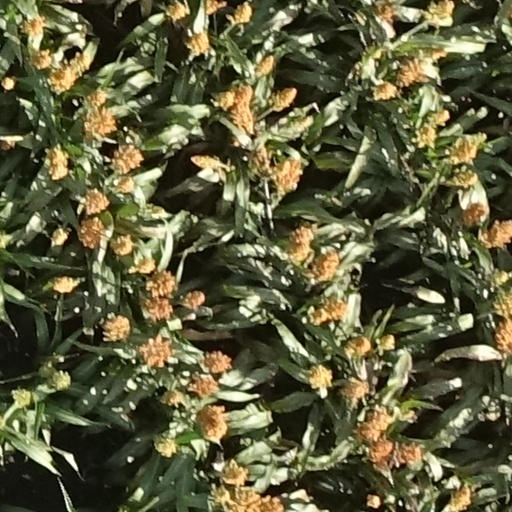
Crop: sorghum